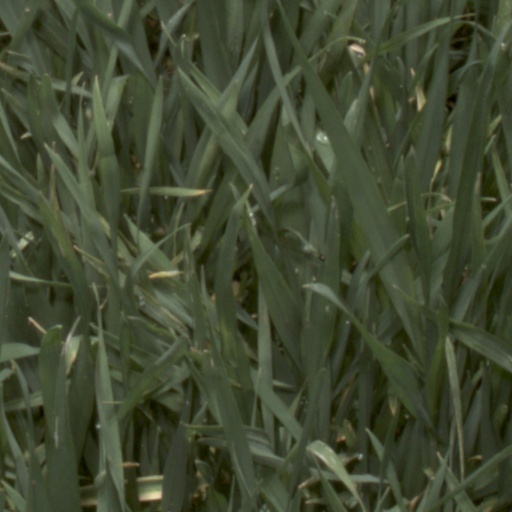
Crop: wheat